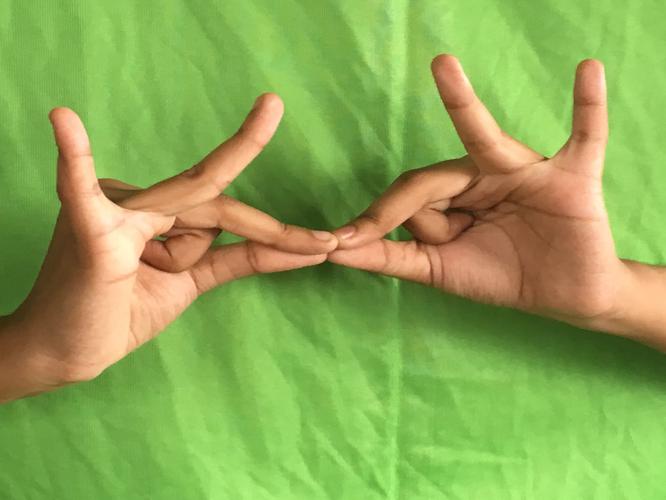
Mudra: Sakata
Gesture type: double_hand